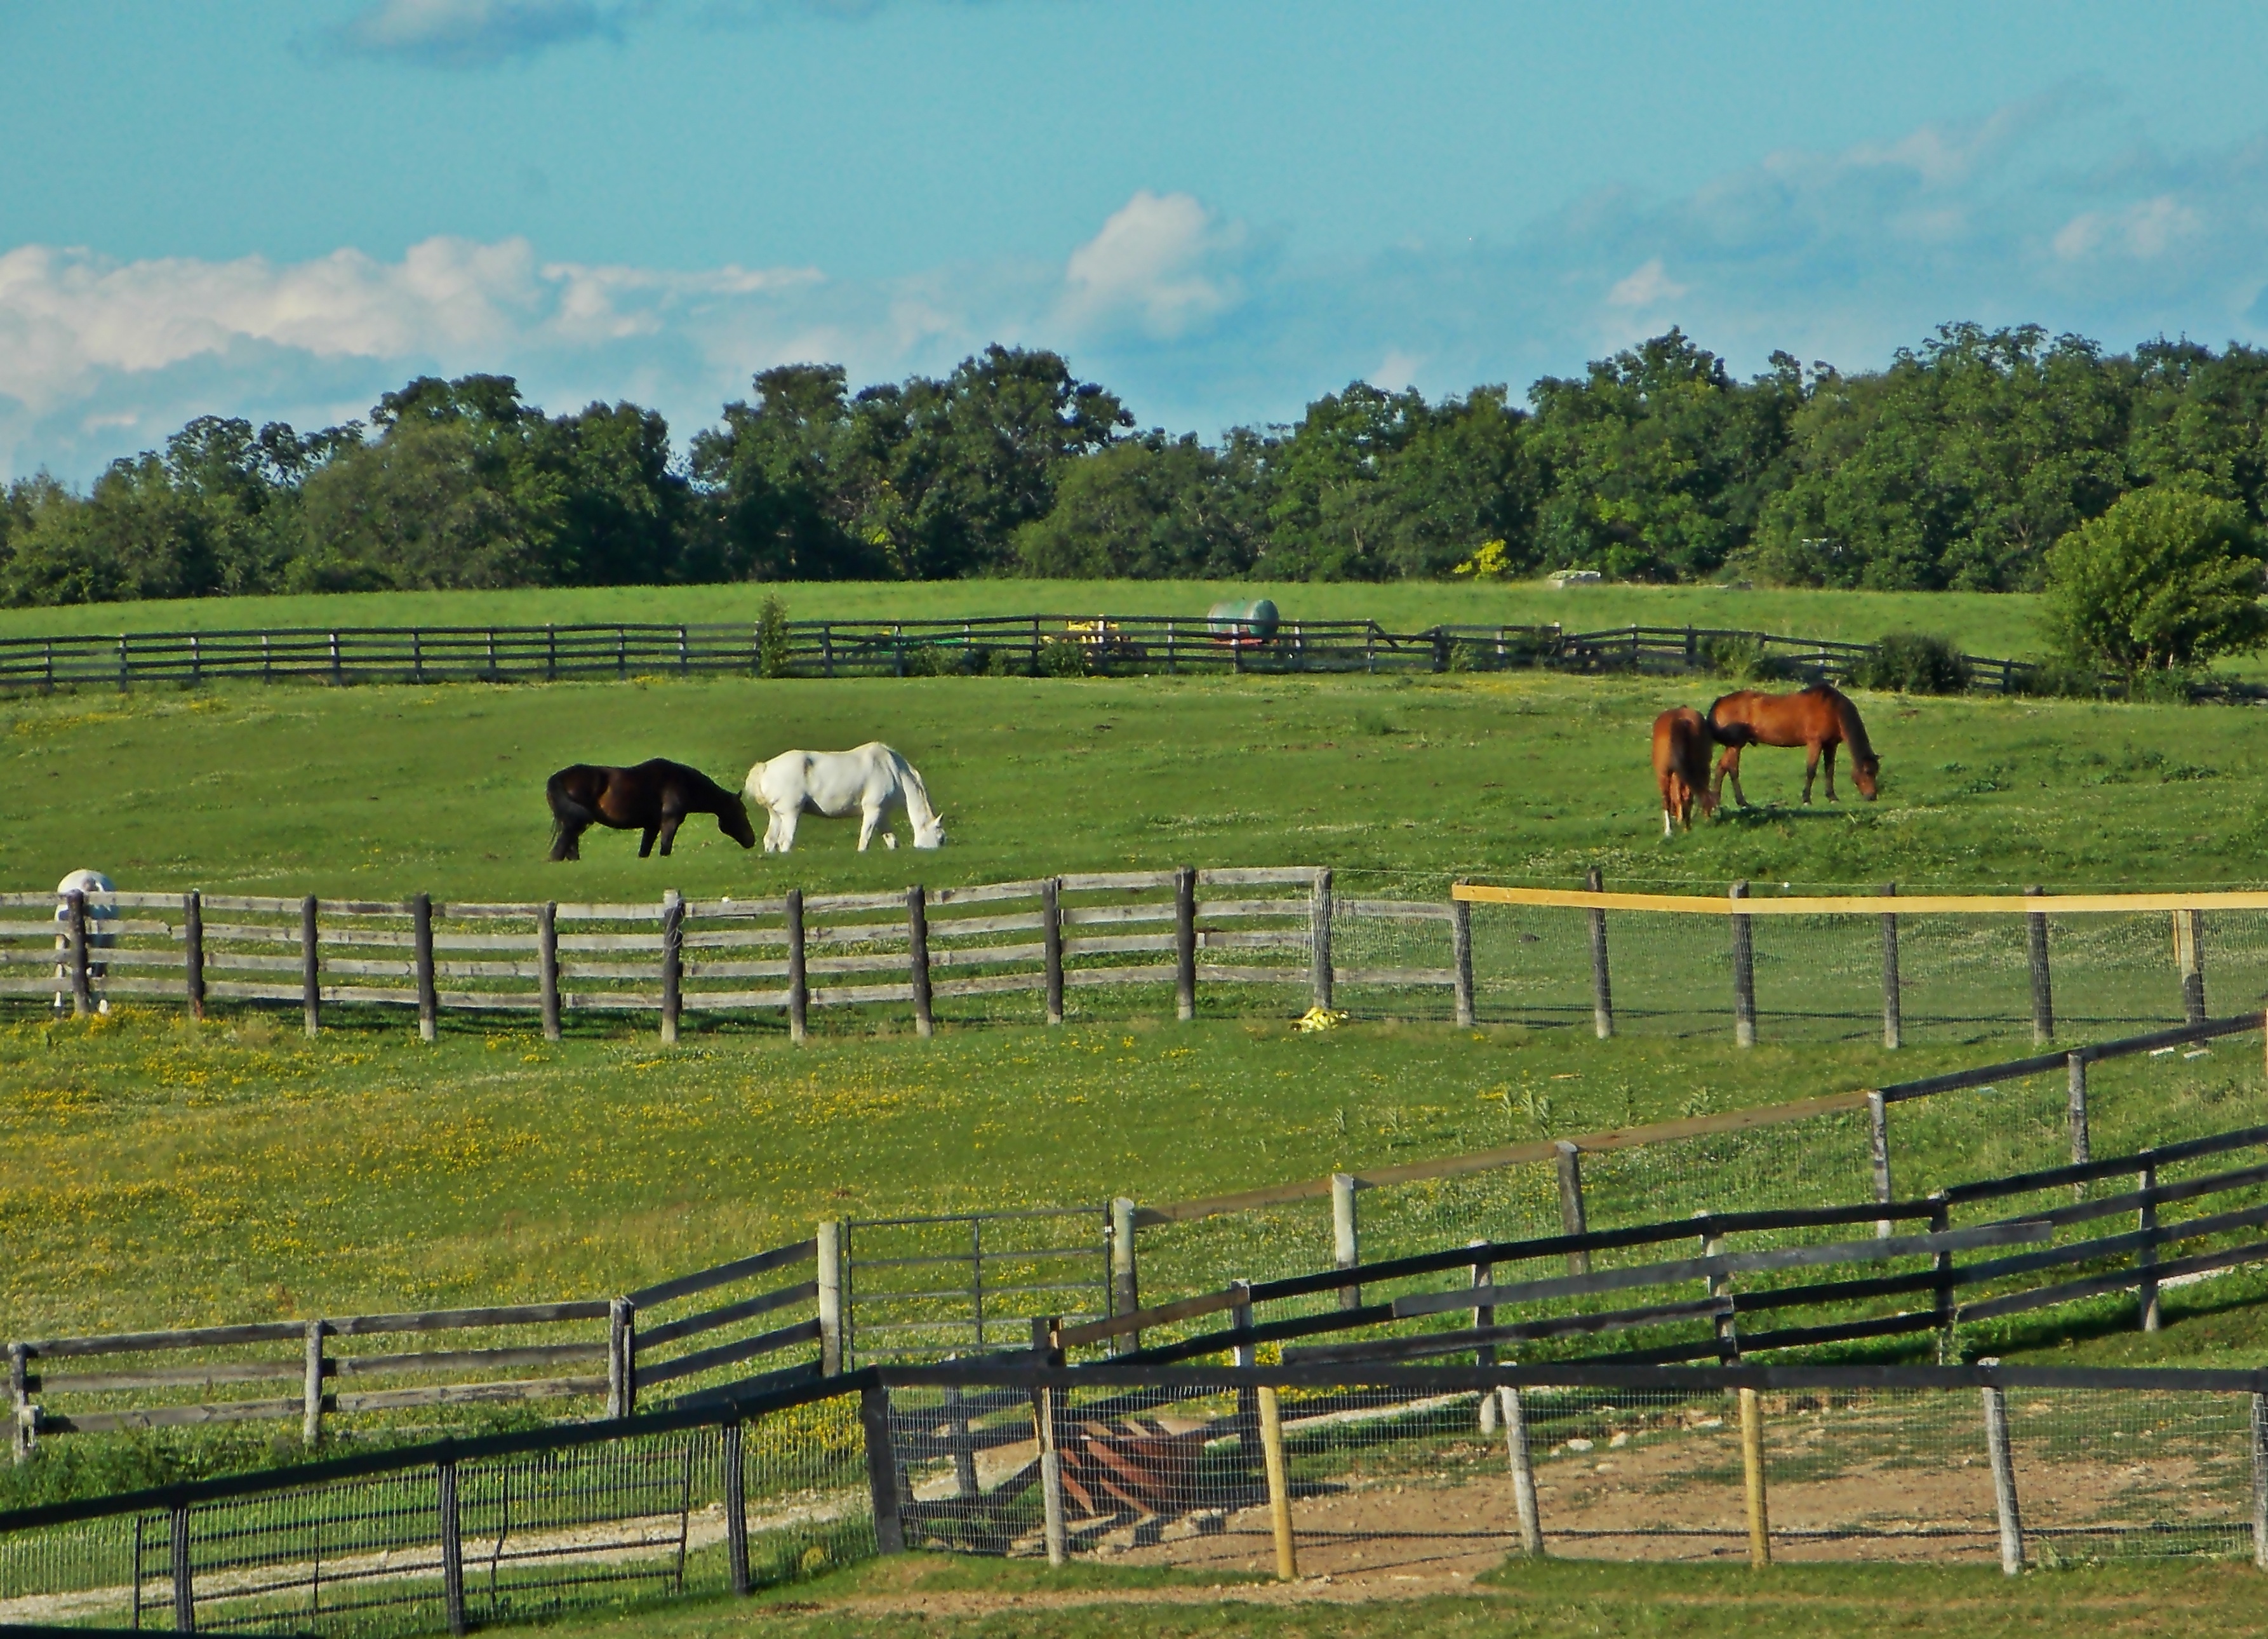
landscape, nature, grass, outdoor, white, field, farm, meadow, prairie, animal, summer, daytime, rural, herd, pasture, grazing, ranch, horseback, horse, brown, mammal, stallion, mane, ride, freedom, black, colorful, agriculture, lifestyle, leisure, plain, equestrian, equine, riding, horses, grassland, saddle, mare, scene, habitat, wisconsin, purebred, rural area, horseback riding, gallop, recreational, horse like mammal